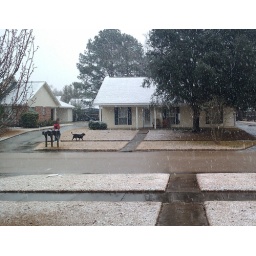
man walking dog in snow